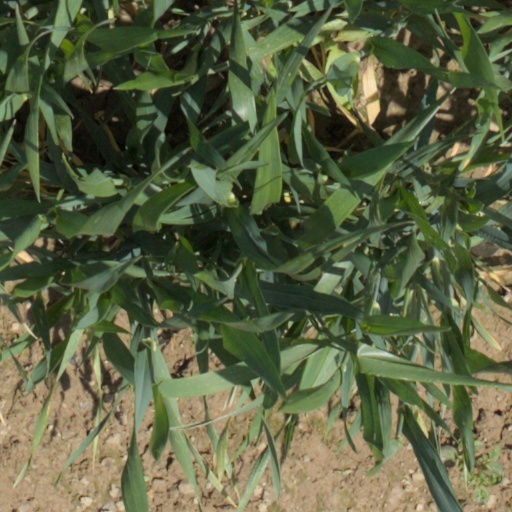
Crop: wheat